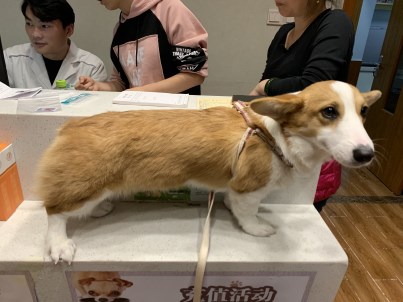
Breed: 2909-n000116-Cardigan